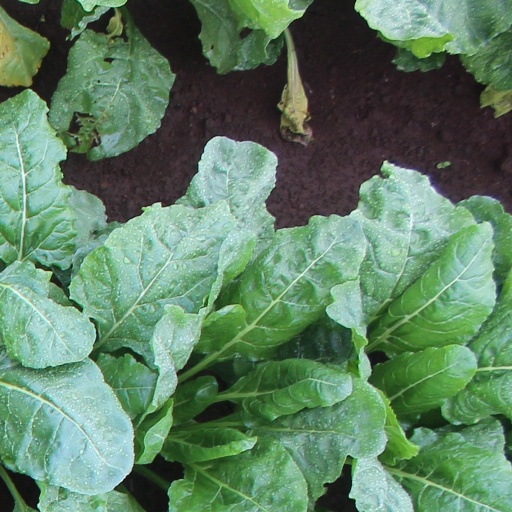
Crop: sugar beet